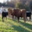
Label: cattle